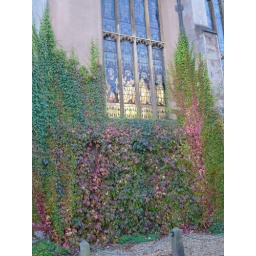
The ivy starting to turn red beneath a stained glass window in Trinity College, Cambridge